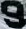
Number: 9